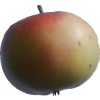
Label: Apple 11